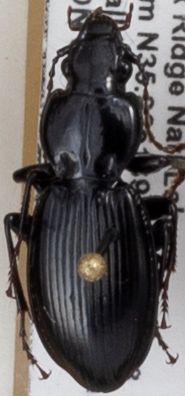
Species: Cyclotrachelus fucatus
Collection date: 2021-05-12
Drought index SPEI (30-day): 0.54
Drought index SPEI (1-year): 0.128
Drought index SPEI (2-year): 2.09